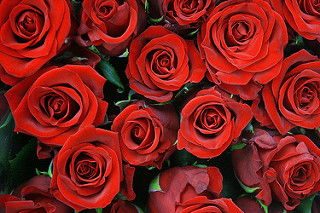
Flower: rose